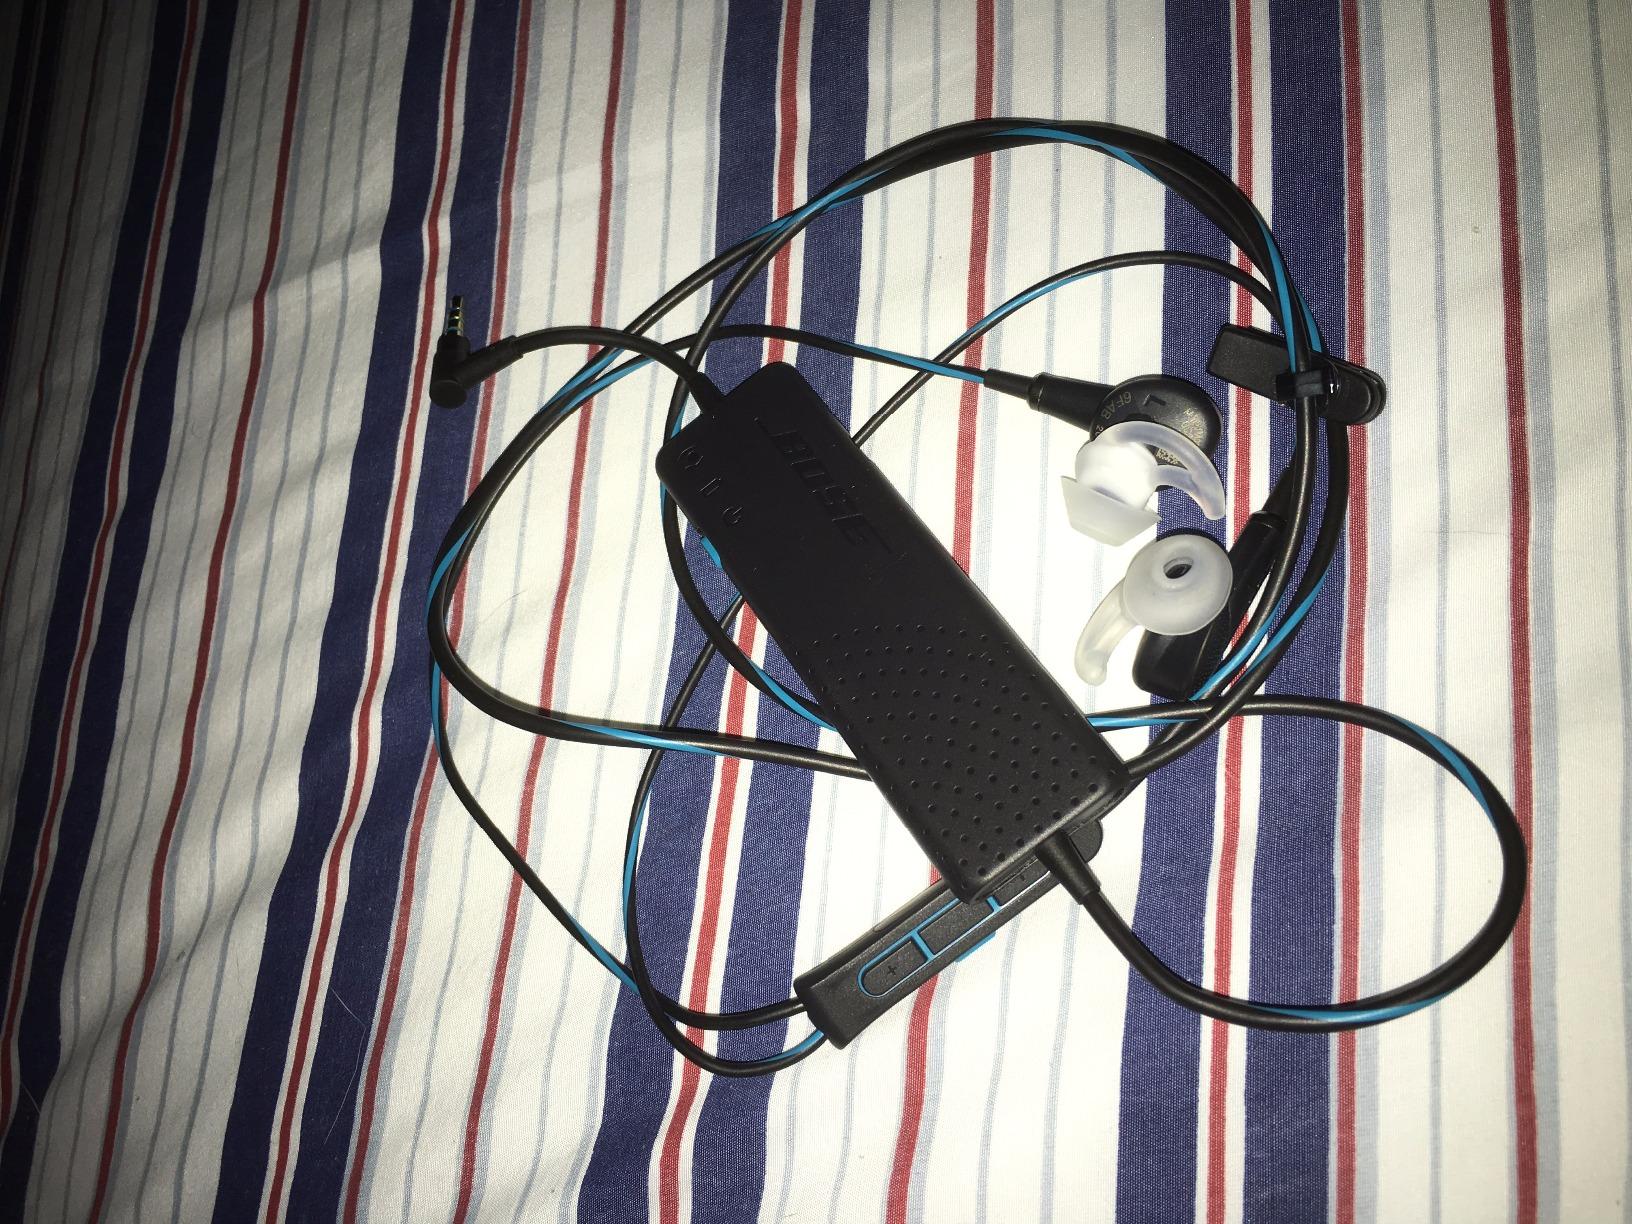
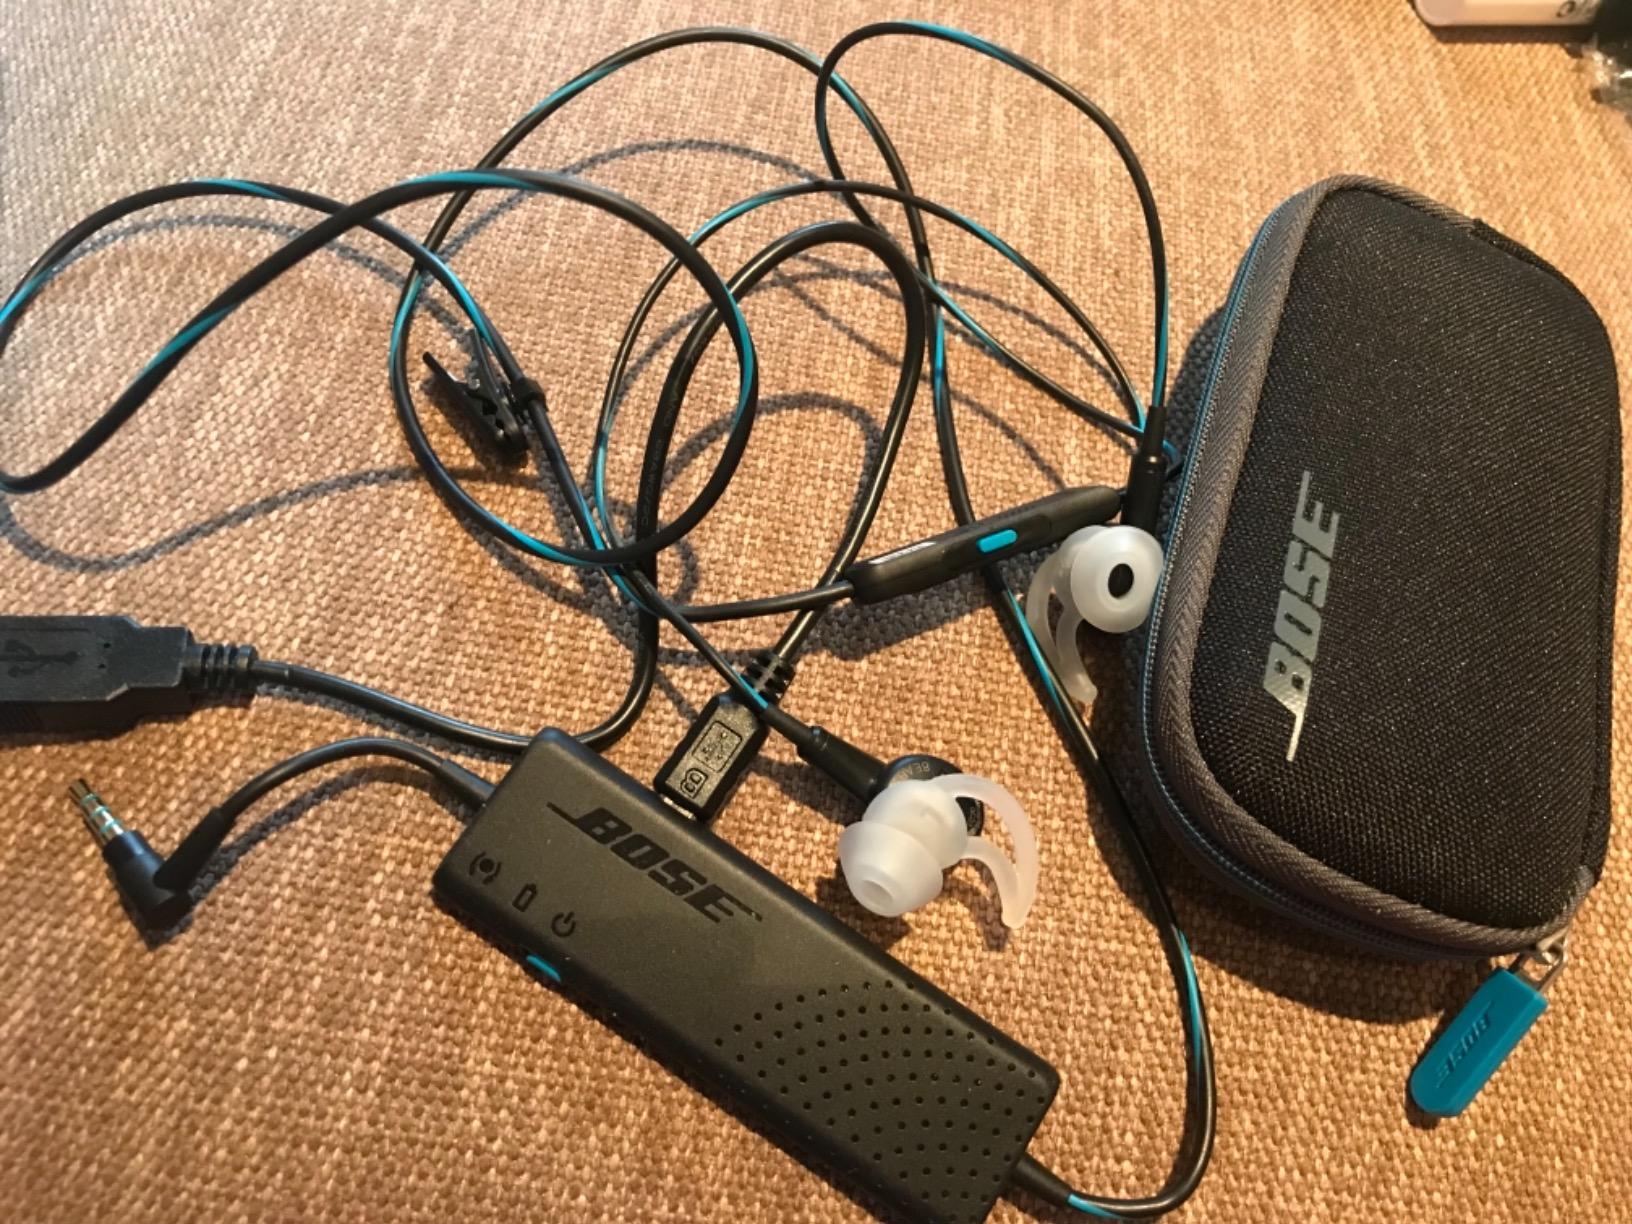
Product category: headphones
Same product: yes